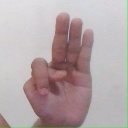
अक्षर: भ